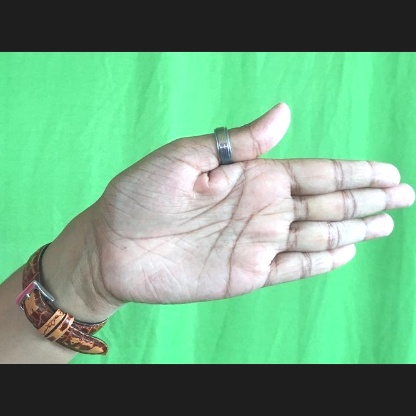
Mudra: Ardhachandran